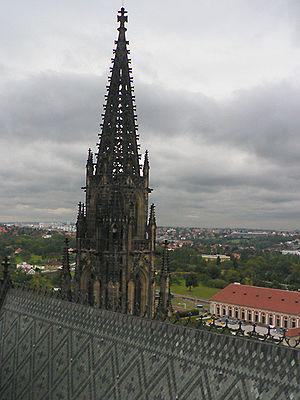
La cathédrale Saint-Guy est une cathédrale à Prague, capitale de la Tchéquie, et le siège de l'archevêché de Prague. Le nom complet de la cathédrale est Cathédrale Saint-Guy, Saint-Venceslas et Saint-Adalbert. Située à l'intérieur du château de Prague, elle est un excellent exemple d'architecture gothique et est la plus grande et plus importante église du pays.